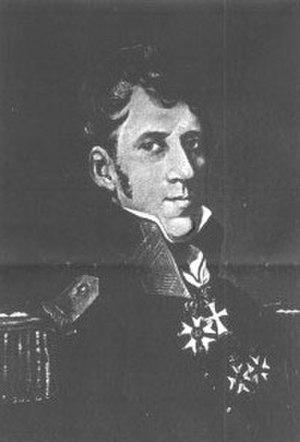
Le baron Charles Henri Guillaume Anthing, né le 11 novembre 1766 à Gotha et mort le 7 février 1823 à La Haye, est un général du Premier Empire qui fut au service de la France de 1810 à 1814.